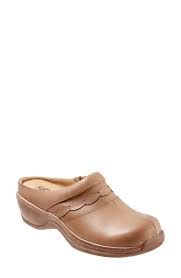
Label: Clog